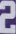
Number: 2